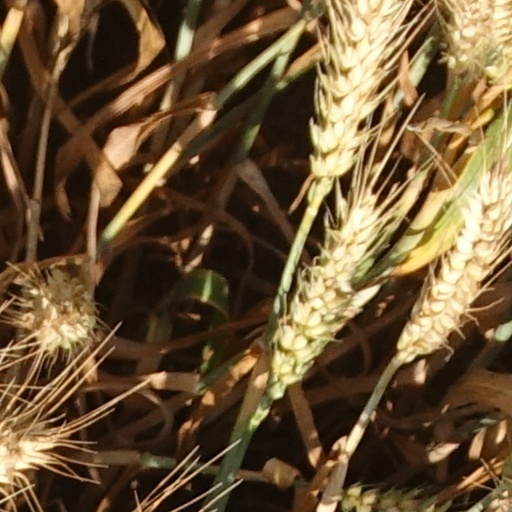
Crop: wheat